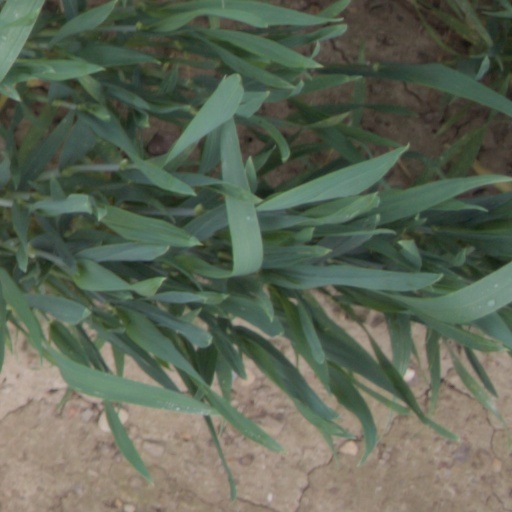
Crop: wheat